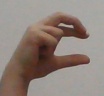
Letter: thal